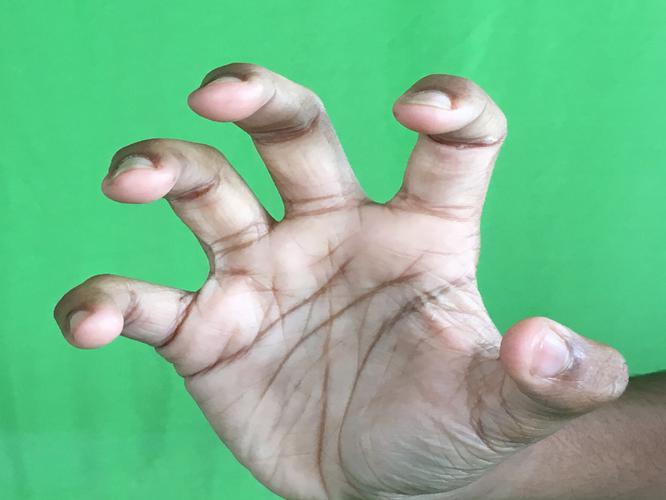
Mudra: Padmakosha
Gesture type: single_hand